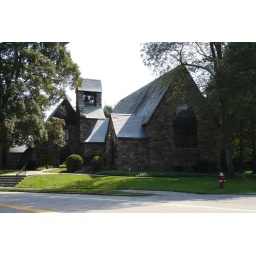
With stained glass windows by Chagall and Matisse